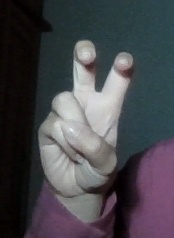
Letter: toot